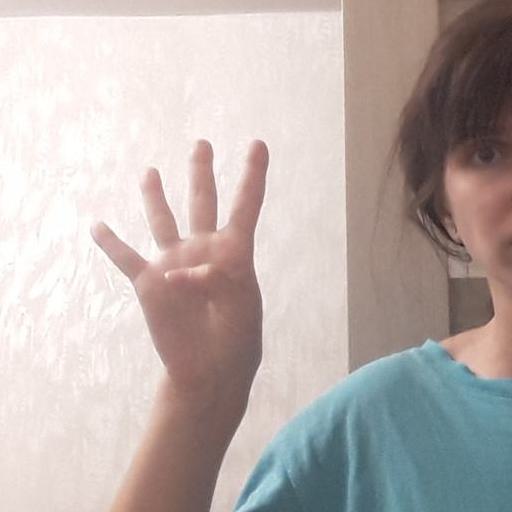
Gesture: four